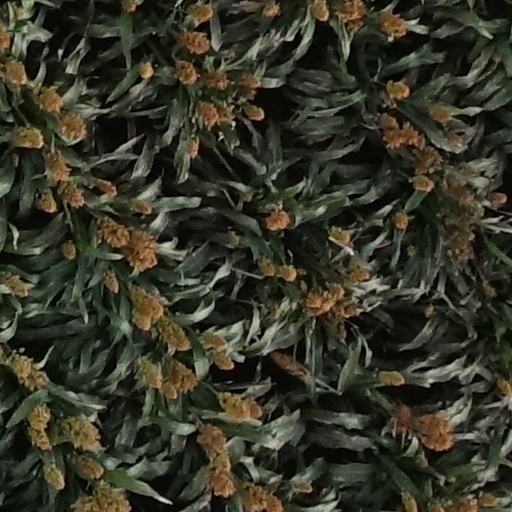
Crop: sorghum